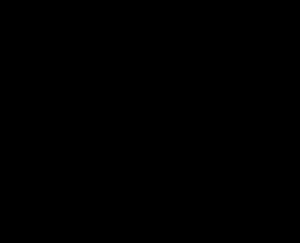
Le Concours Eurovision de la chanson est un événement annuel organisé par l'Union européenne de radio-télévision, l'UER. Il réunit les membres de l'Union dans le cadre d'une compétition musicale, diffusée en direct et en simultané par tous les diffuseurs participants. Il est retransmis à la télévision, la radio et sur Internet. Appelé plus communément Eurovision, d'après le réseau télévisé du même nom, il a été inventé par le directeur général de la télévision publique suisse, Marcel Bezençon, sur le modèle du Festival de Sanremo, créé peu de temps auparavant. Sa toute première édition a eu lieu le 24 mai 1956, à Lugano, en Suisse. Sept pays fondateurs ont concouru alors pour la victoire. Depuis, le Concours s'est tenu chaque année pendant 64 ans avant que la pandémie de Covid-19 ne force l'annulation de l'édition 2020. Le nombre de pays participants n'a cessé d'augmenter, passant de sept à une quarantaine au XXIᵉ siècle. À travers les décennies, le Concours a évolué, s'est adapté et réinventé, accompagnant les développements technologiques et musicaux, mais aussi historiques et politiques.
Le Concours Eurovision de la chanson est un évènement annuel organisé par l’Union européenne de radio-télévision, l’UER. Il réunit les membres de l’Union dans le cadre d’une compétition musicale, diffusée en direct et en simultané par tous les diffuseurs participants. Le concours est retransmis à la télévision, la radio et sur Internet.